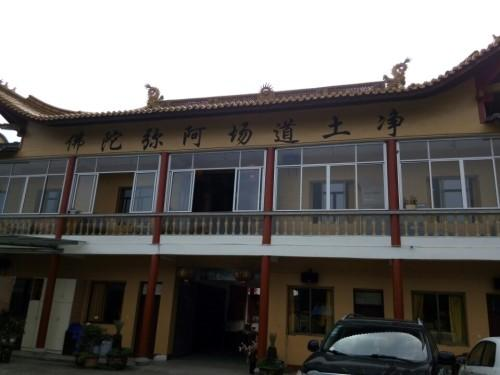
地标名称：慈雷禅寺
所在城市：宁波市·奉化区